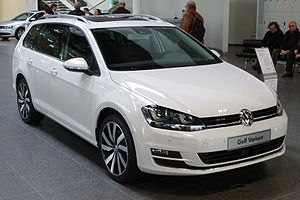
Volkswagen Golf Variant / Golf VII Variant (type AU, 2013−)
Volkswagen Golf VII Variant (2013−)
Volkswagen Golf Variant er en stationcarmodel fra bilfabrikanten Volkswagen. Bilen findes indtil videre i fem forskellige generationer, som hver især er baseret på platformen fra den tilsvarende generation af hatchbacken Volkswagen Golf.